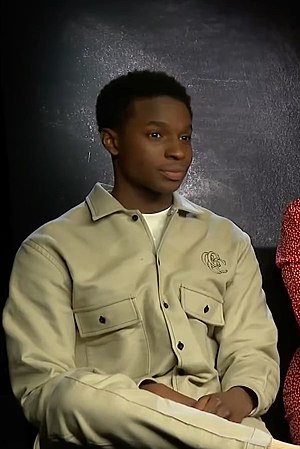
Kedar Williams-Stirling
William-Stirling i Januar 2019
Kedar Williams-Stirling er en engelsk skuespiller.